Uji

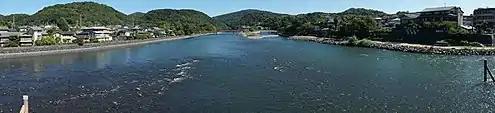
View of Uji river from Uji bridge

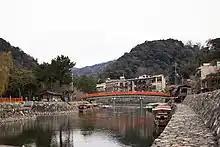
This is the Kisen Bridge, which connects Uji to a small peninsula park called 宇治公園 (Uji Park) in the Uji-Gawa River

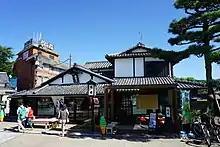
A Tea House next to Uji Bridge

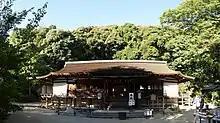
Ujigami Shrine

Founded on March 1, 1951, Uji is between the two ancient capitals of Nara and Kyoto. The city sits on the Uji River, which has its source in Lake Biwa.